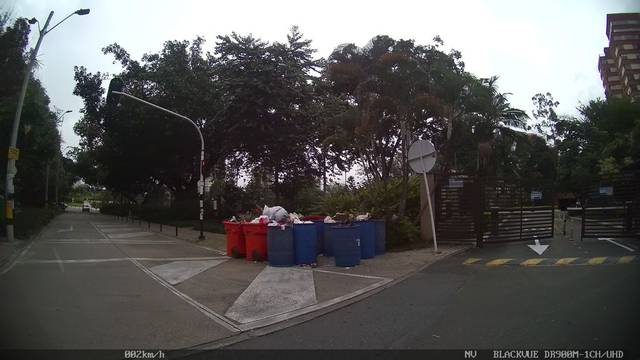
Region: Colombia
Coordinates: 6.244, -75.58